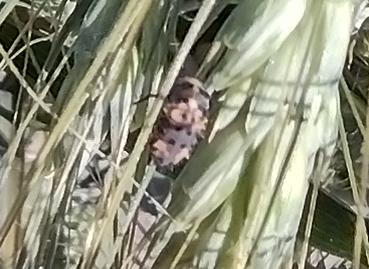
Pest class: predators